Animal echolocation

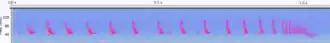
Spectrogram of "Pipistrellus pipistrellus" bat vocalizations during prey approach. The recording covers a total of 1.1 seconds; lower main frequency c. 45 kHz (as typical for a common pipistrelle). About 150 milliseconds before final contact time between and duration of calls are becoming much shorter ("feeding buzz").Corresponding audio file: Audio recording: Common pipistrelle approaching prey, 20 fold dilated

Echolocating bats use echolocation to navigate and forage, often in total darkness. They generally emerge from their roosts in caves, attics, or trees at dusk and hunt for insects into the night. Using echolocation, bats can determine how far away an object is, the object's size, shape and density, and the direction (if any) that an object is moving. Their use of echolocation, along with powered flight, allows them to occupy a niche where there are often many insects (that come out at night since there are fewer predators then), less competition for food, and fewer species that may prey on the bats themselves.